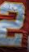
Number: 2